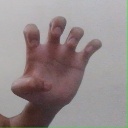
अक्षर: झ